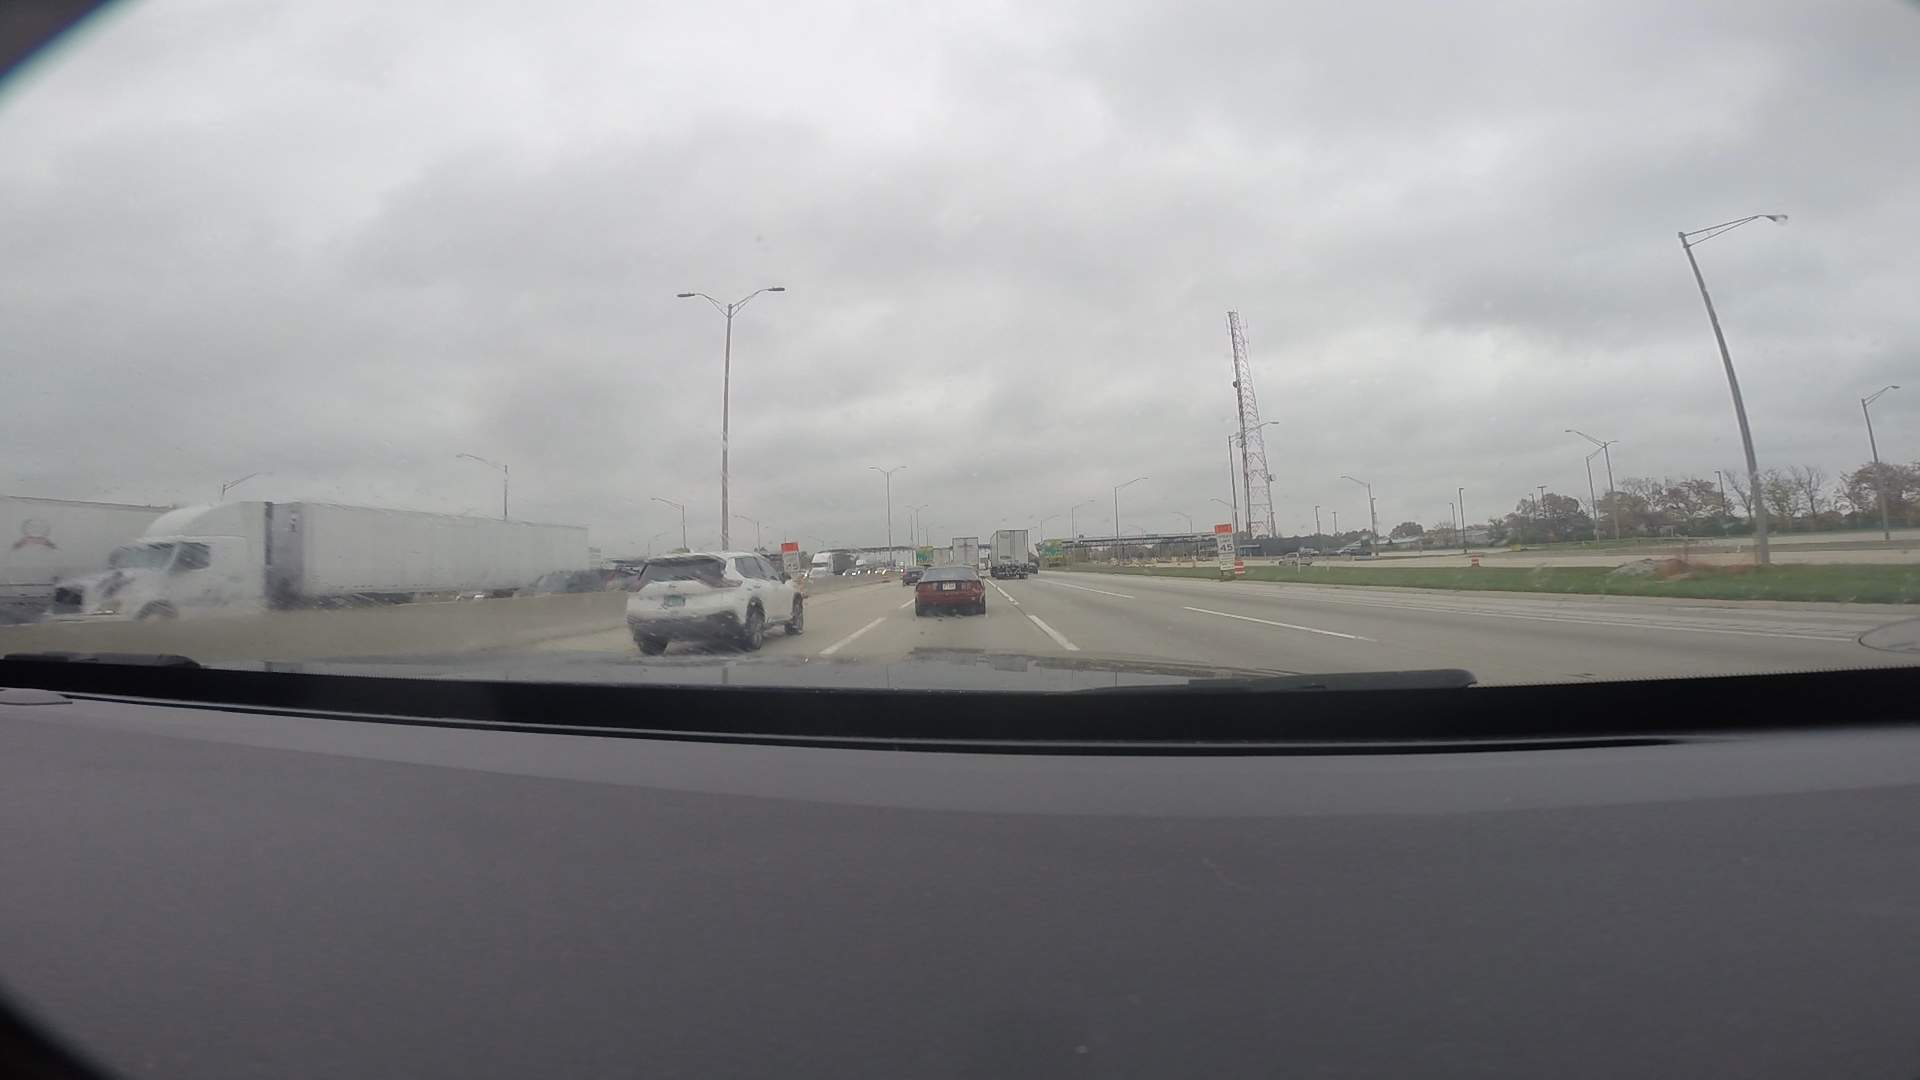
Speed limit sign label: mph45